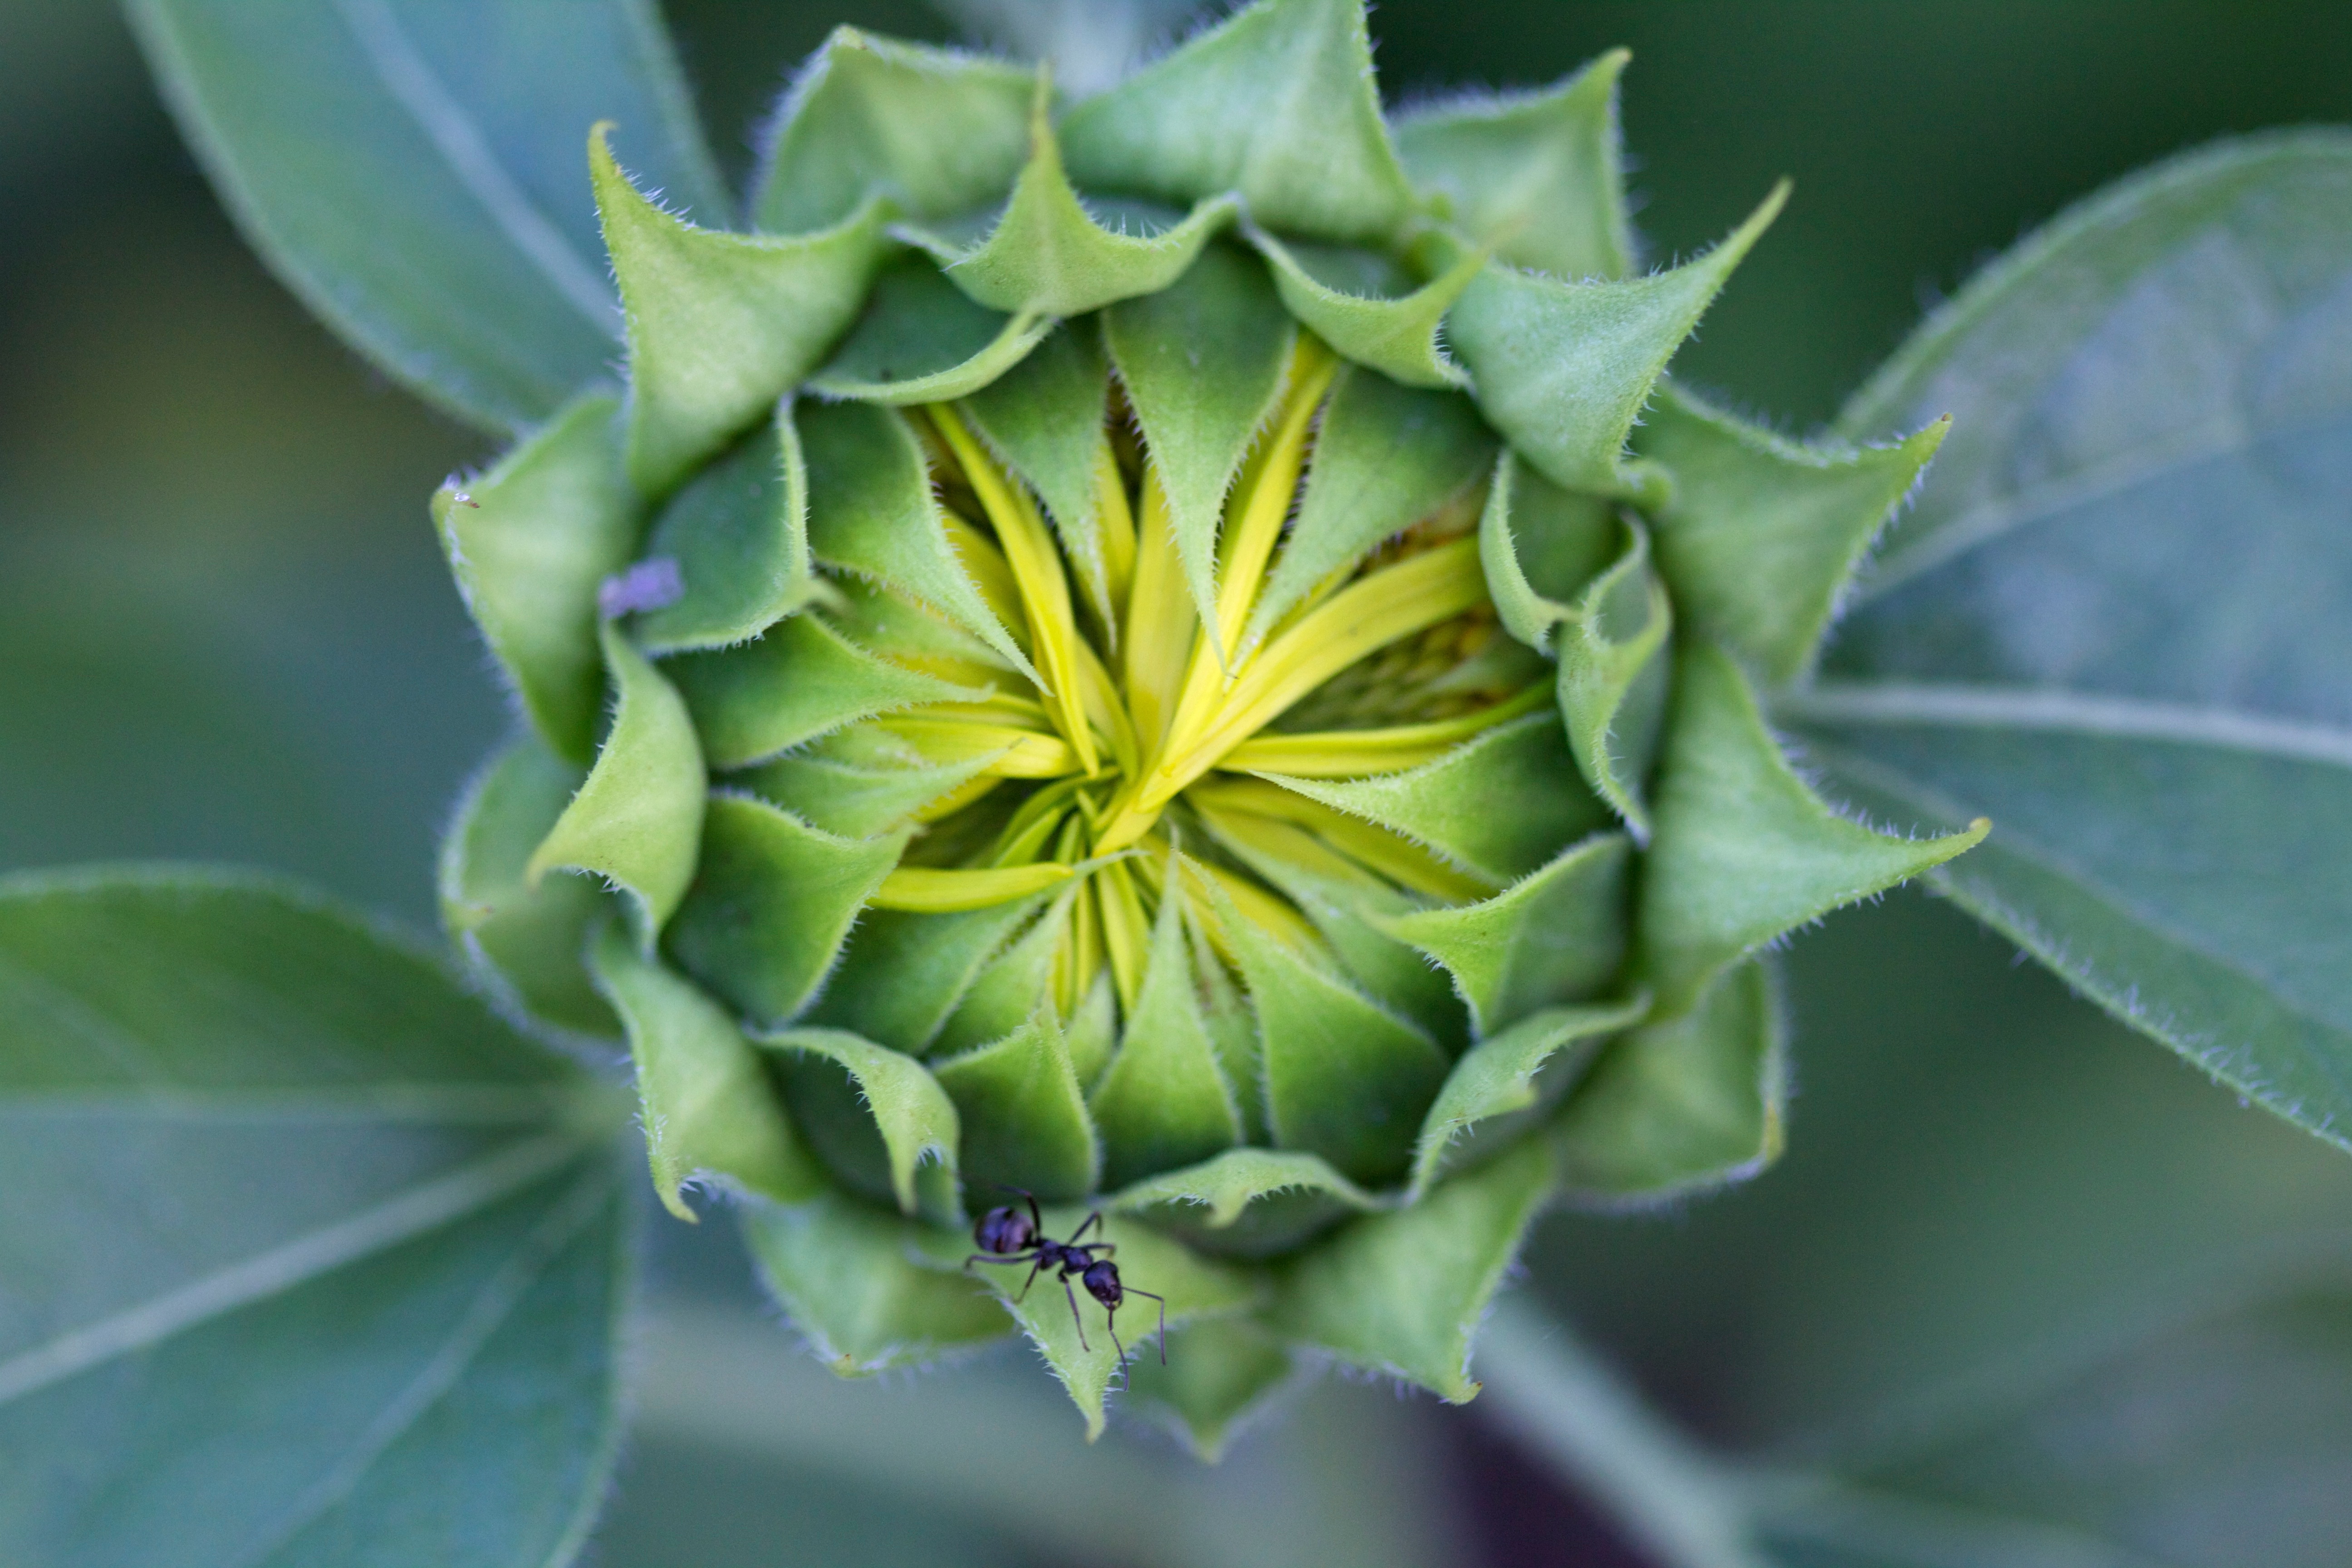
plant, leaf, flower, petal, green, produce, botany, flora, close up, thistle, macro photography, flowering plant, daisy family, plant stem, land plant